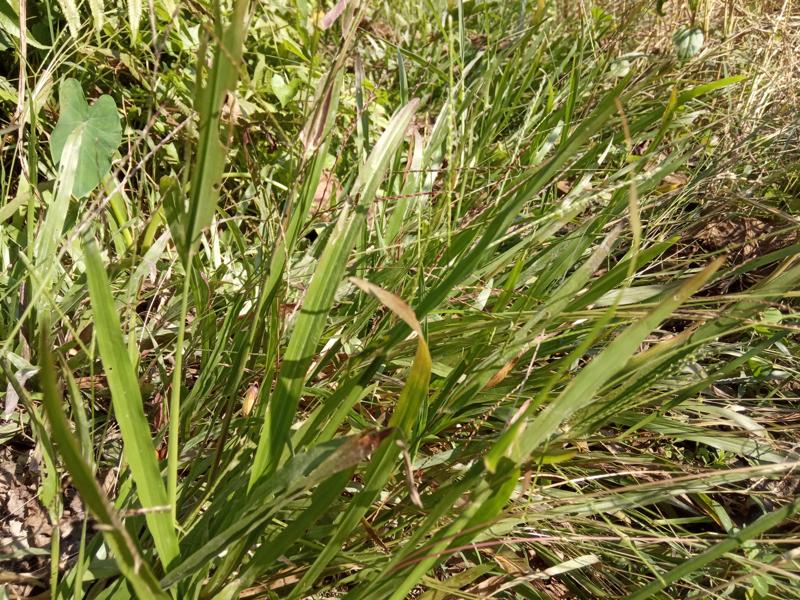
Weed species: Paspalum scrobiculatum